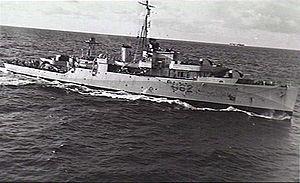
Le HMS Magpie est un sloop britannique, de la classe Black Swan modifiée, qui participa aux opérations navales contre la Kriegsmarine pendant la seconde Guerre mondiale.